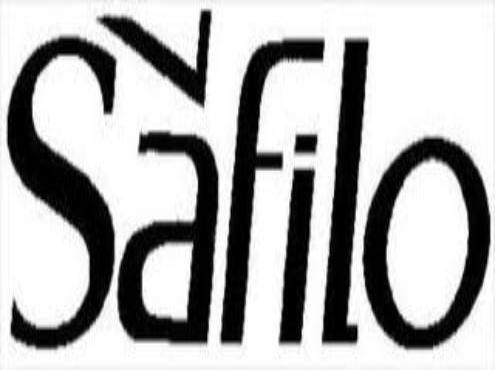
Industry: Necessities